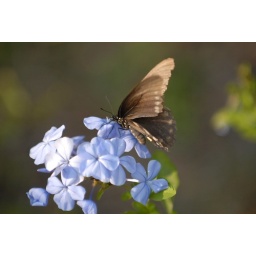
A butterfly on blue flowers near my parents' swimming pool.